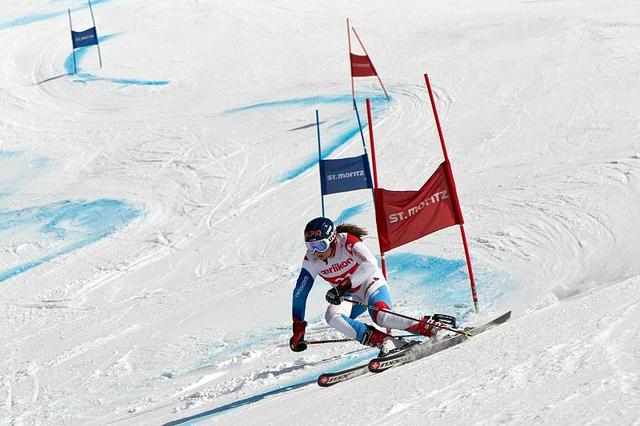
 a man riding skis down a snow covered mountain.